Iranian leaders of the Iran–Iraq War

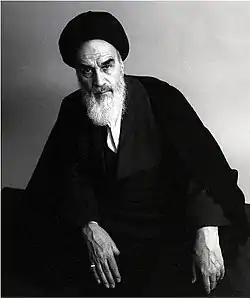
Ruhollah Khomeini

This is a list of Iranian leaders of the Armed Forces of the Islamic Republic of Iran during the Iran–Iraq War (1980–1988).